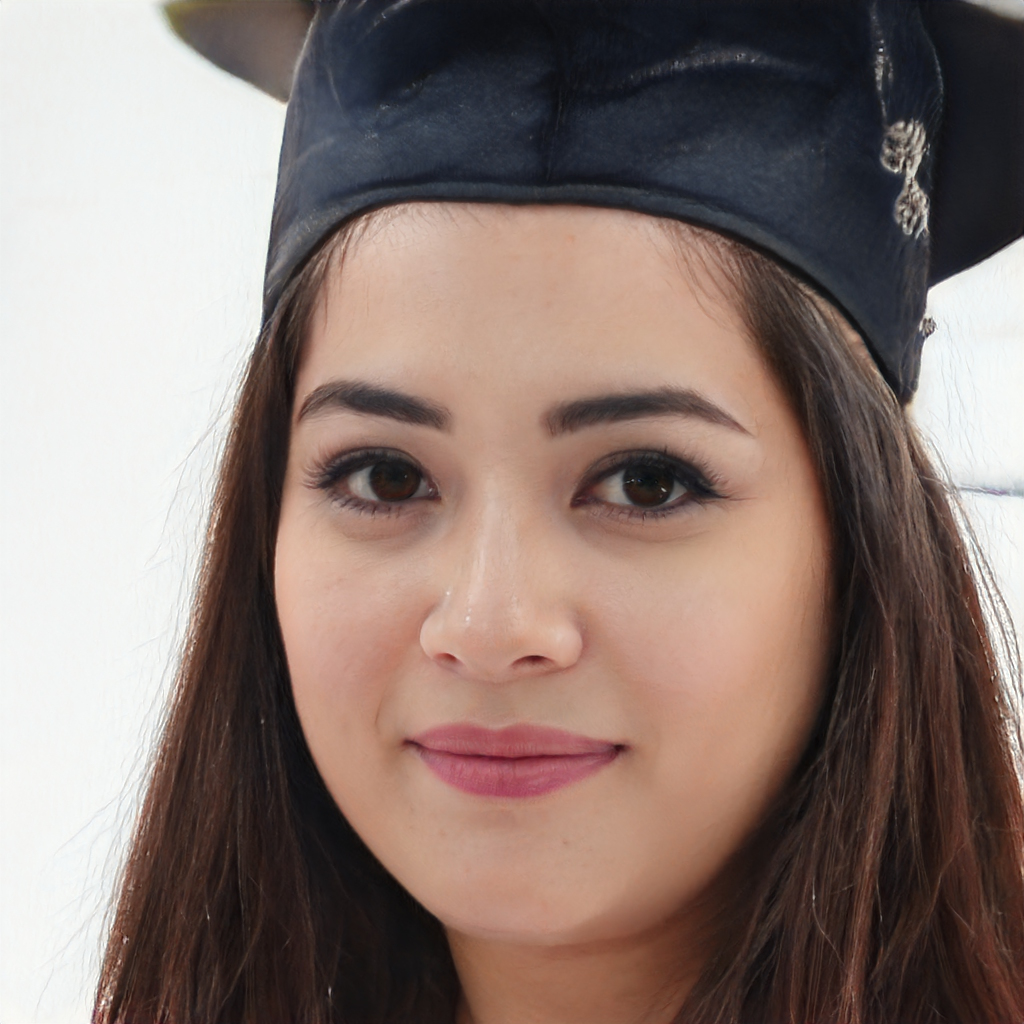
Portrait style: Real Portrait